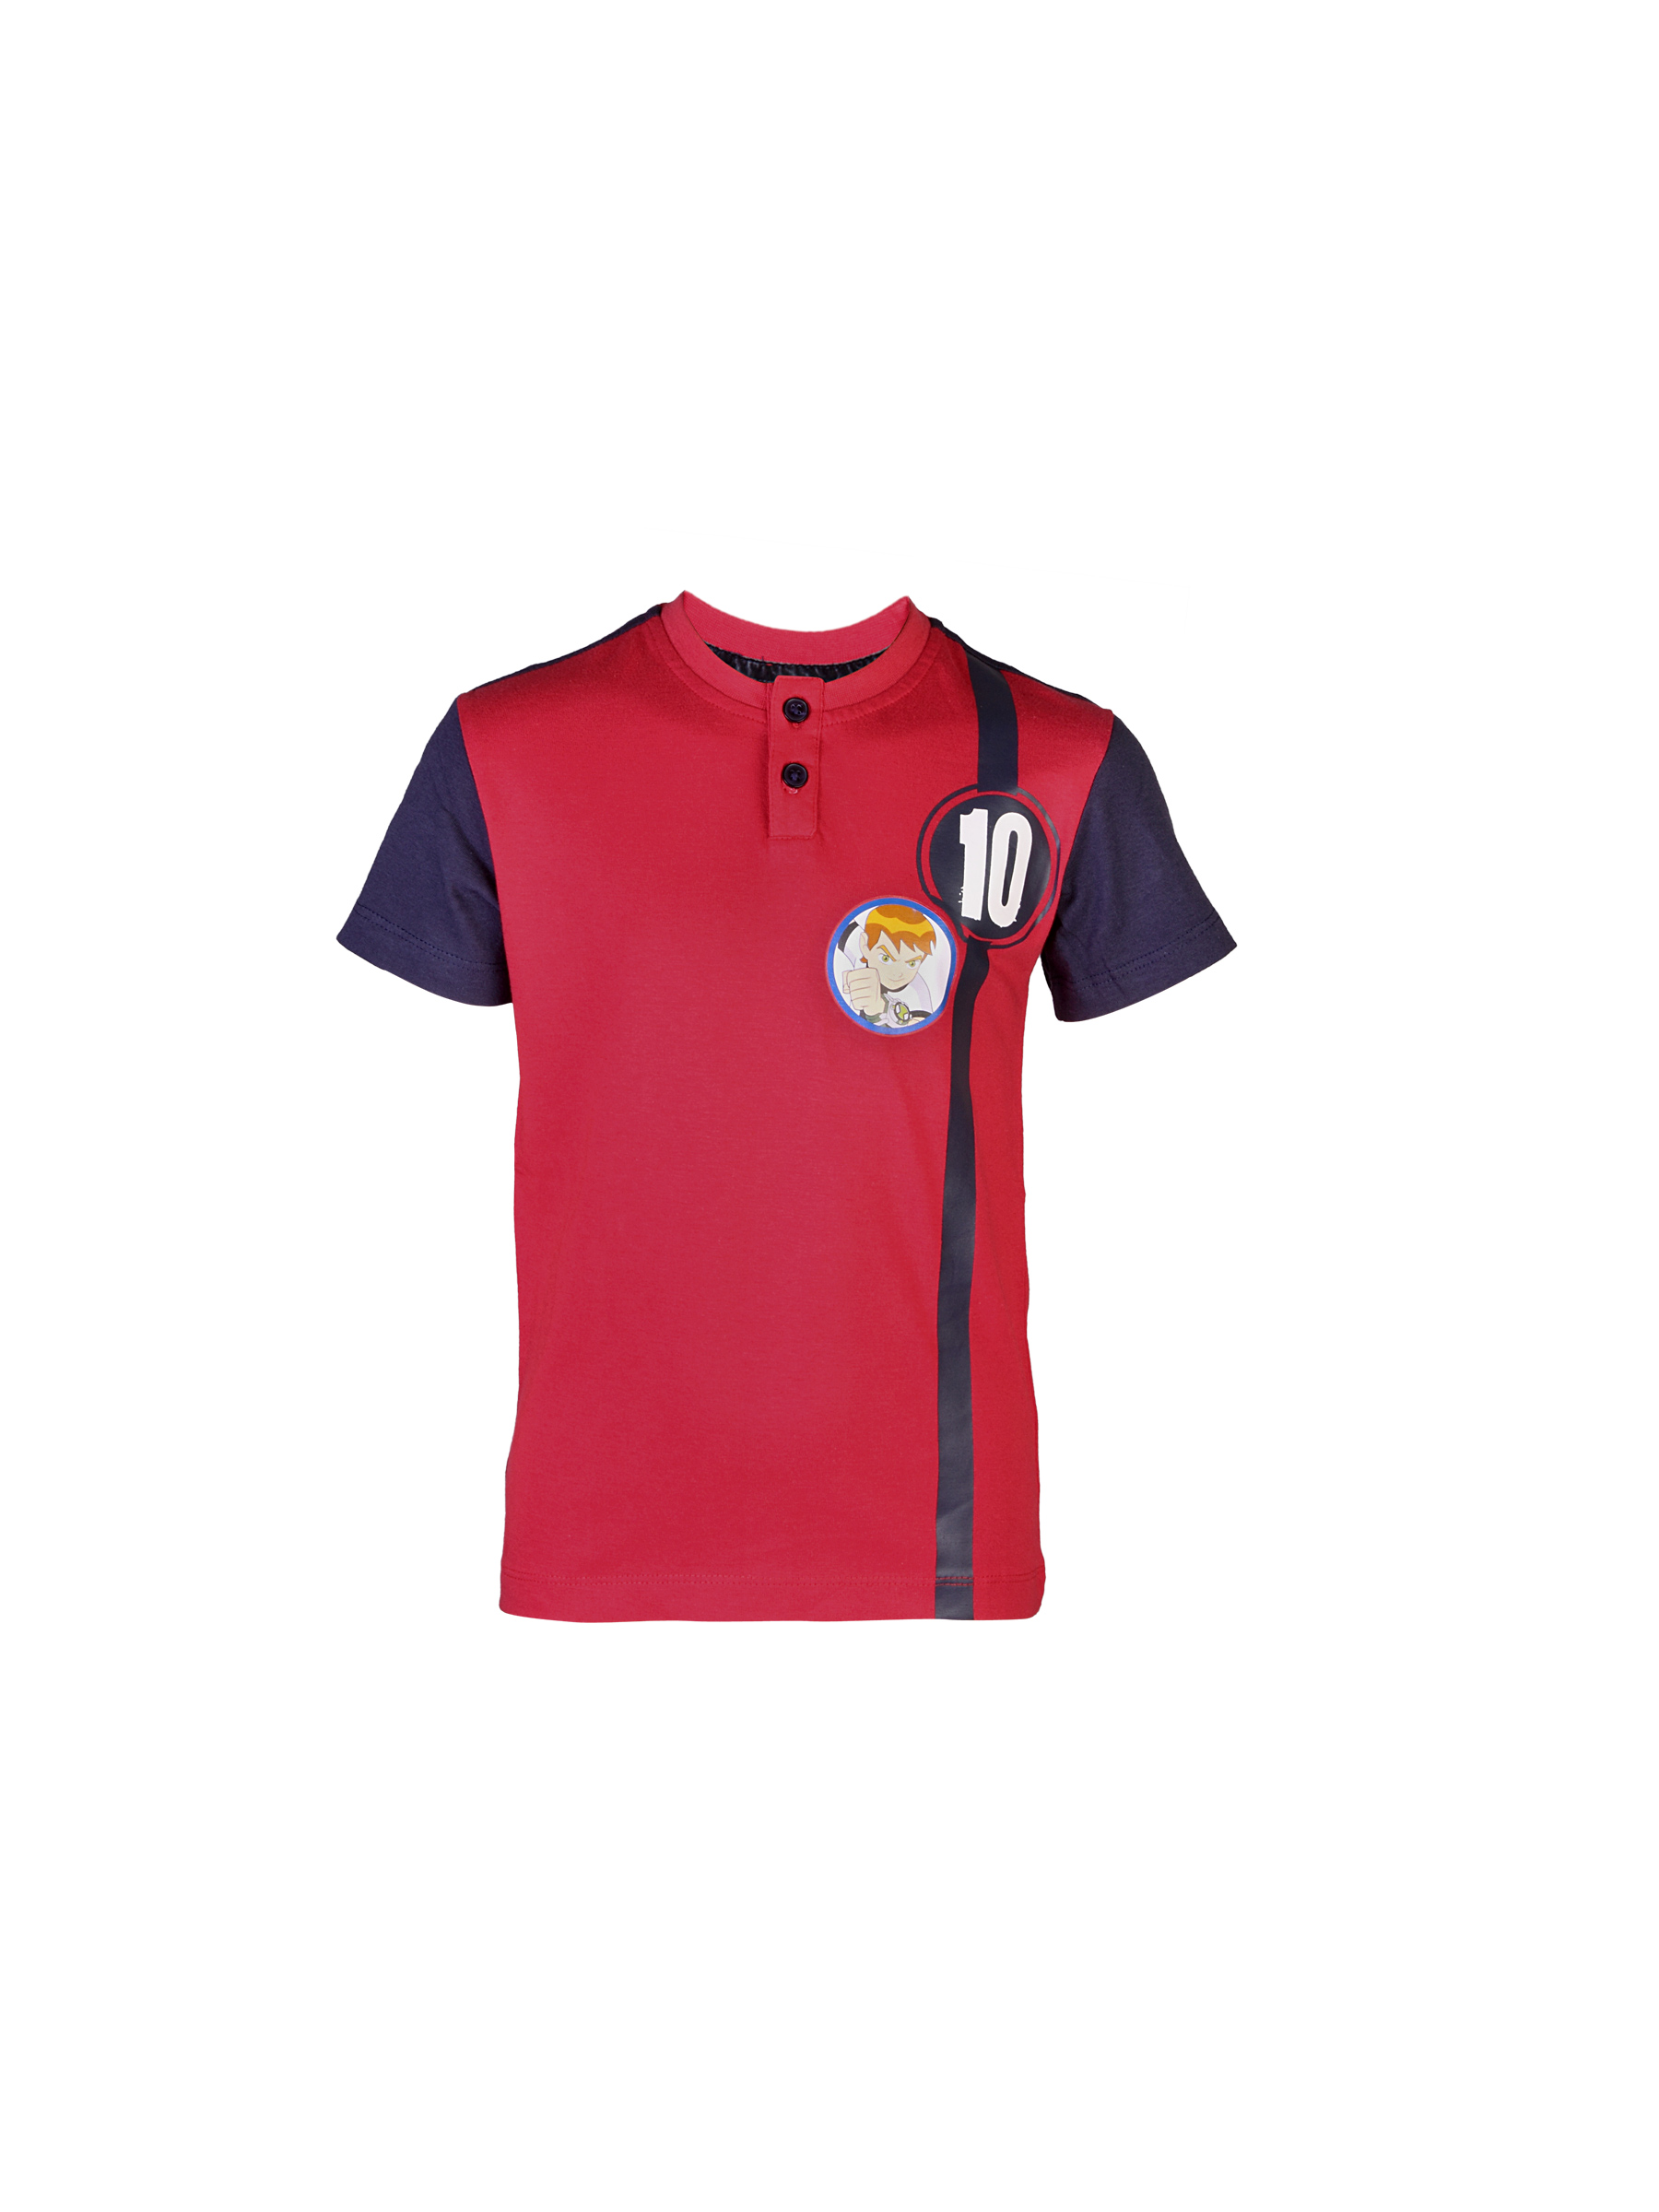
Ben 10 Boys Crew Red T-shirt
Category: Apparel / Topwear / Tshirts
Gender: Boys
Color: Red
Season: Summer 2012
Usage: Casual